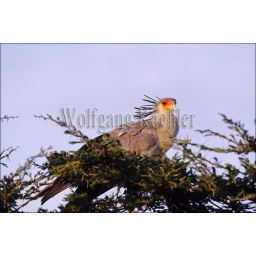
Kenya, masai mara, secretary bird in tree